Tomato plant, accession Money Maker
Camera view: tilt-top (135 deg); turntable rotation: 180 degrees
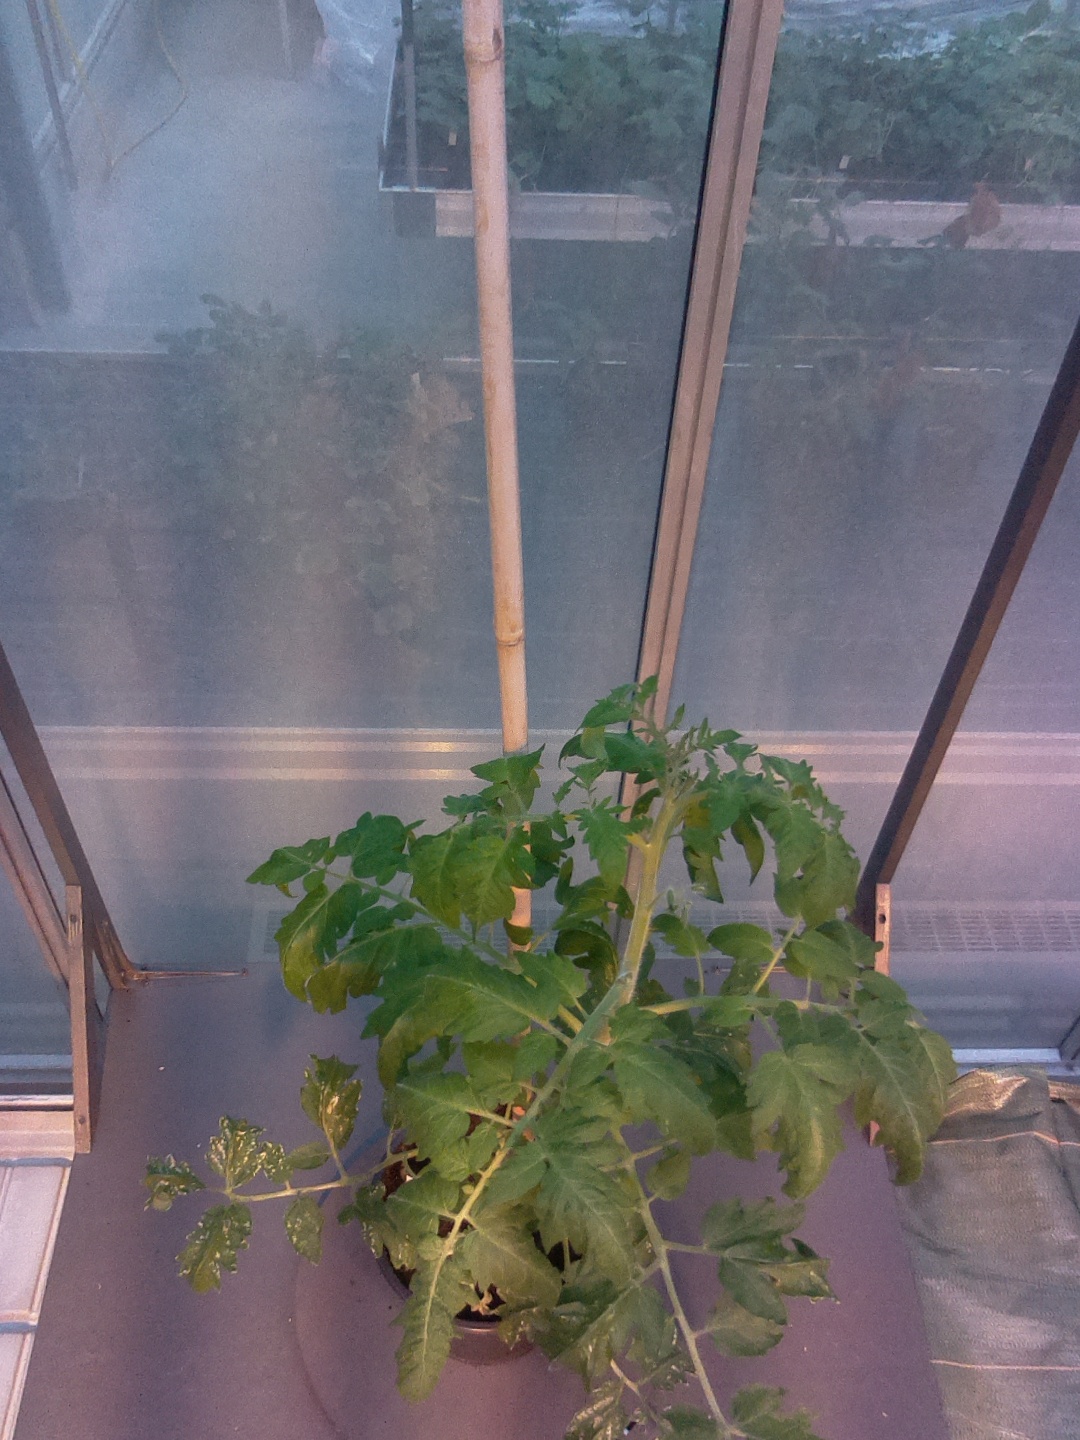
BBCH growth stage 54: 4 inflorescences visible